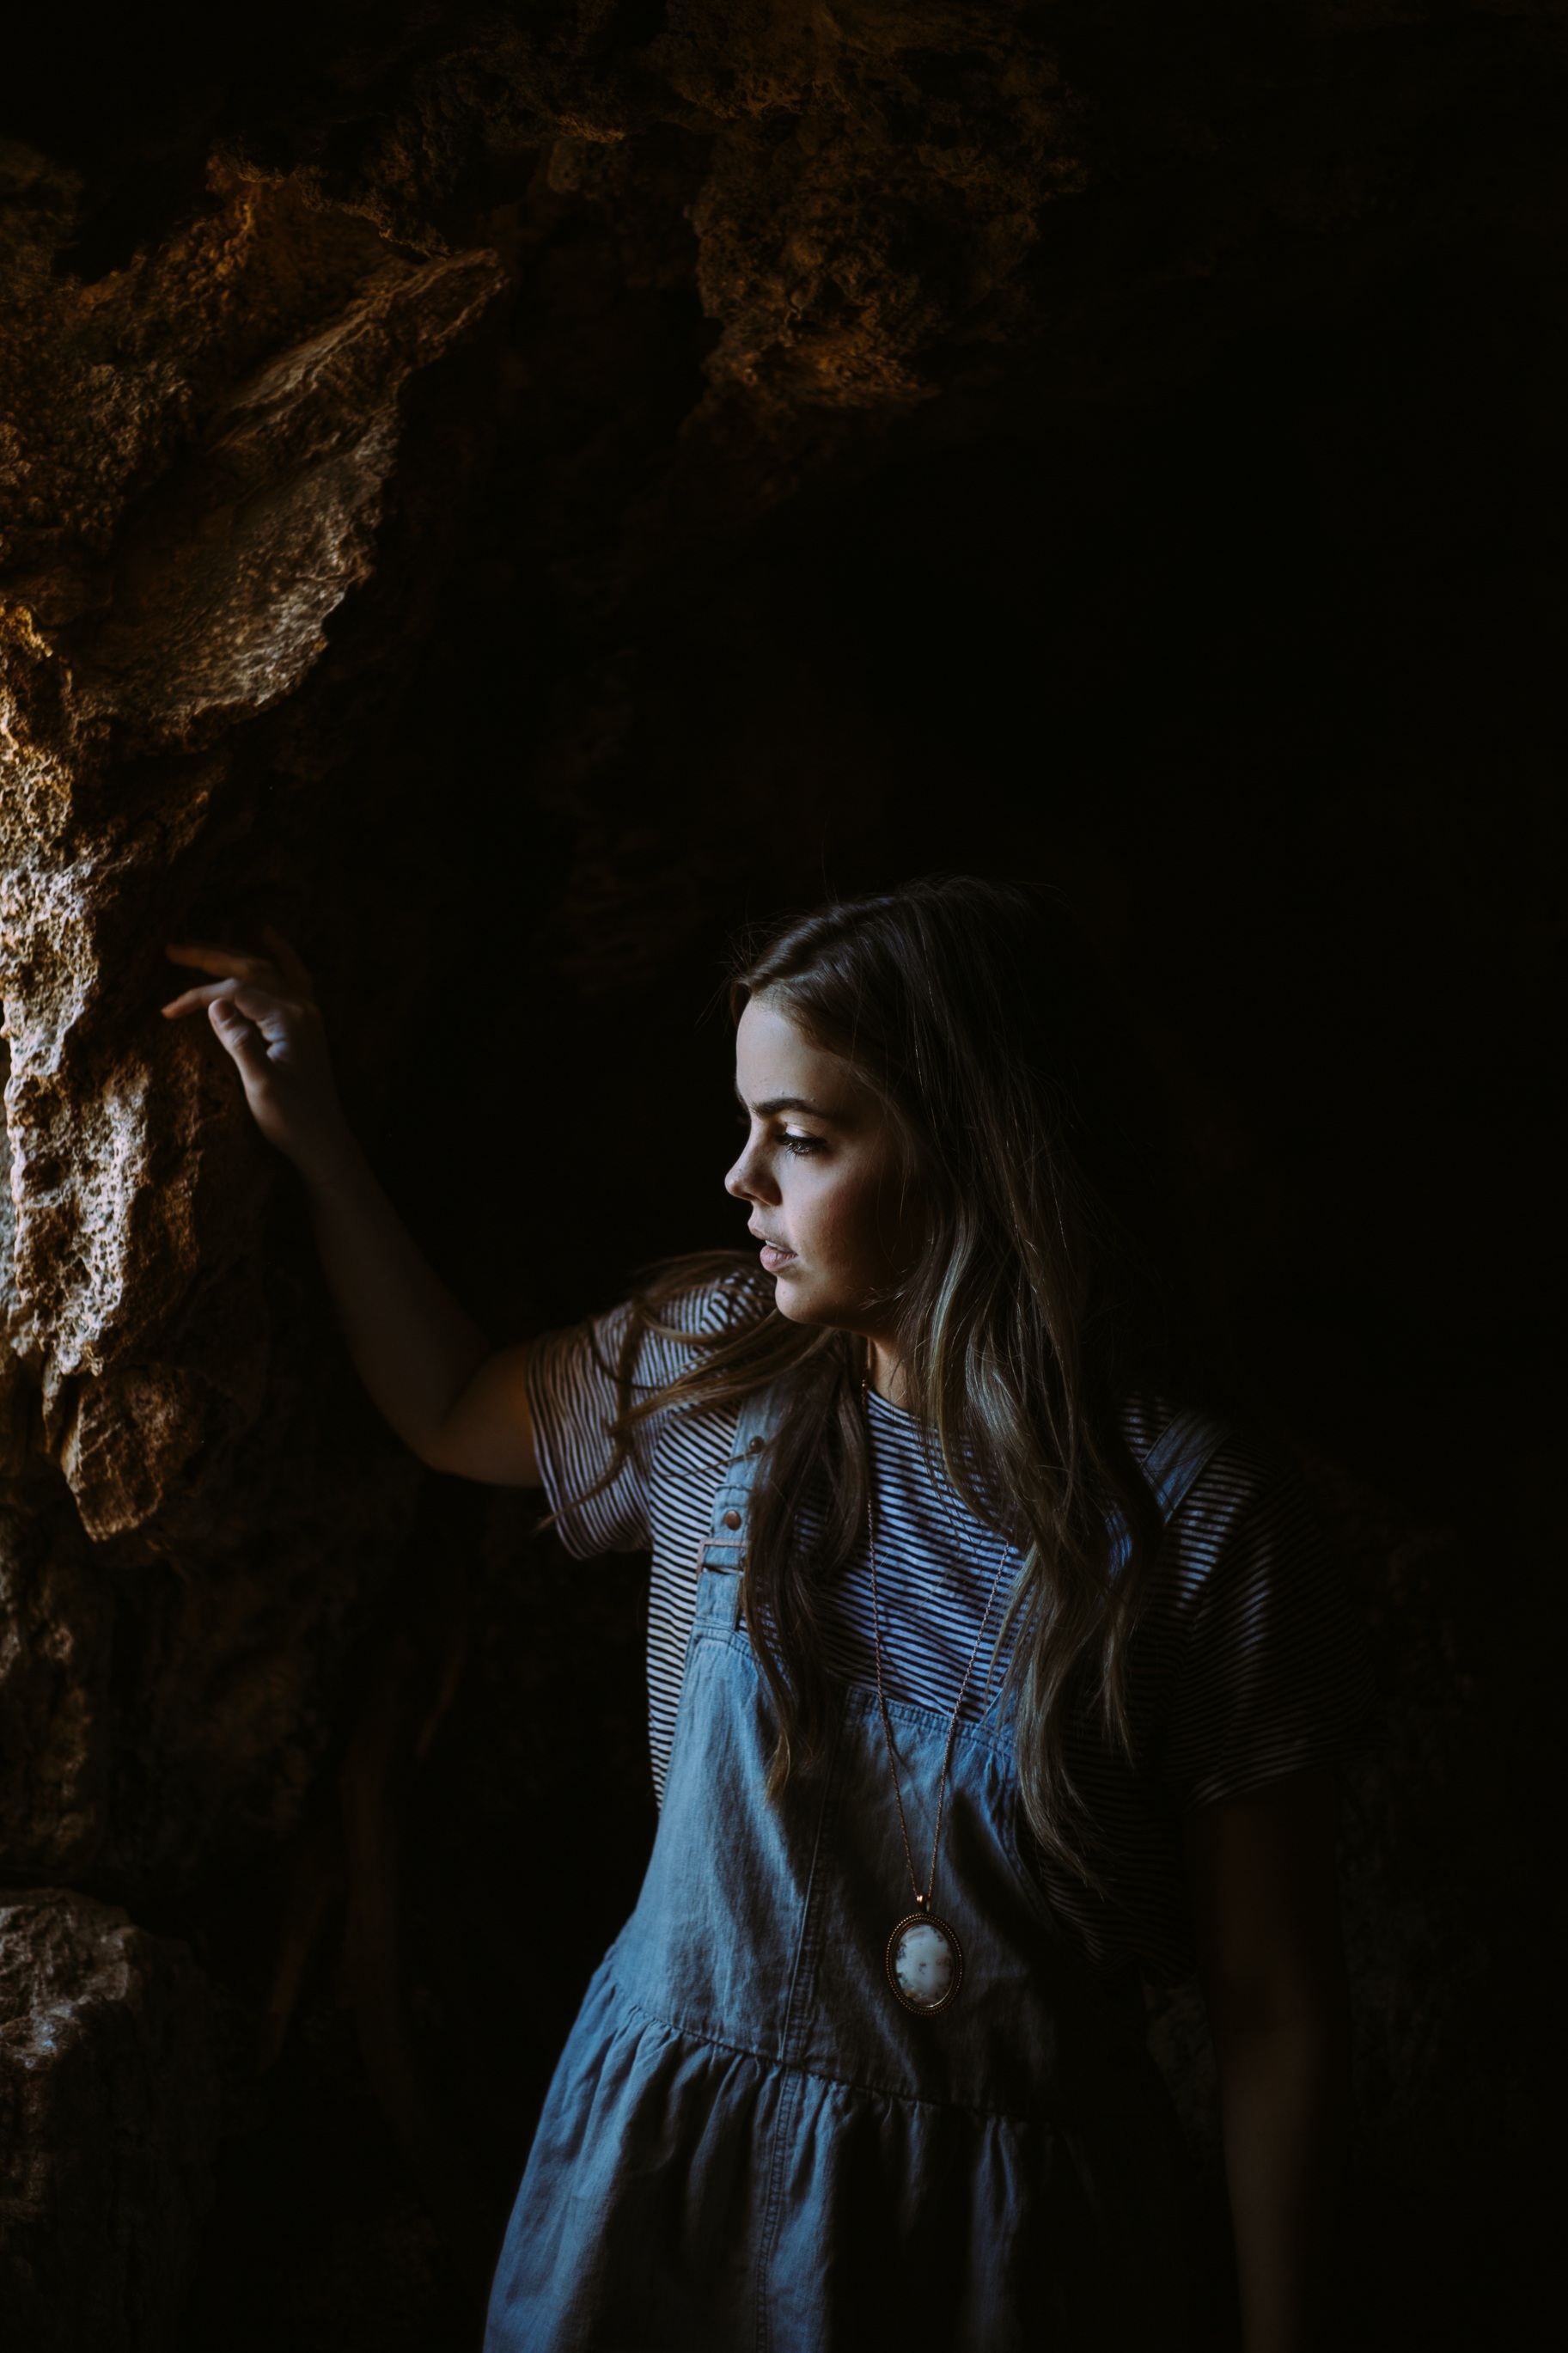
rock, person, light, girl, woman, dark, portrait, model, darkness, fashion, dress, beauty, photo shoot